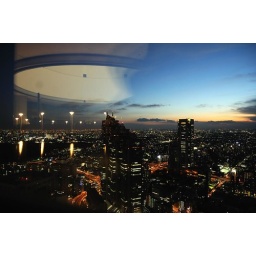
From the observatory of Tokyo Metropolitan building, Shinjuku. Reflection of the building appears in the sky